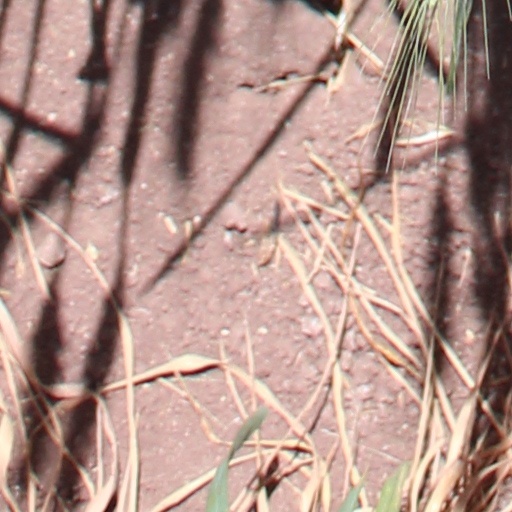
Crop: wheat